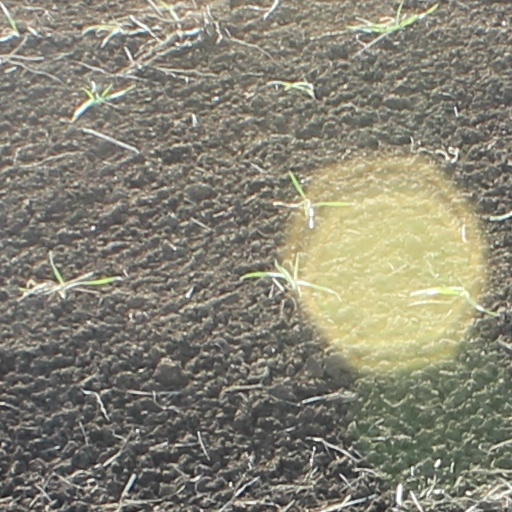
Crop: wheat